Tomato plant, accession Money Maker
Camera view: horizontal (90 deg, fisheye); turntable rotation: 150 degrees
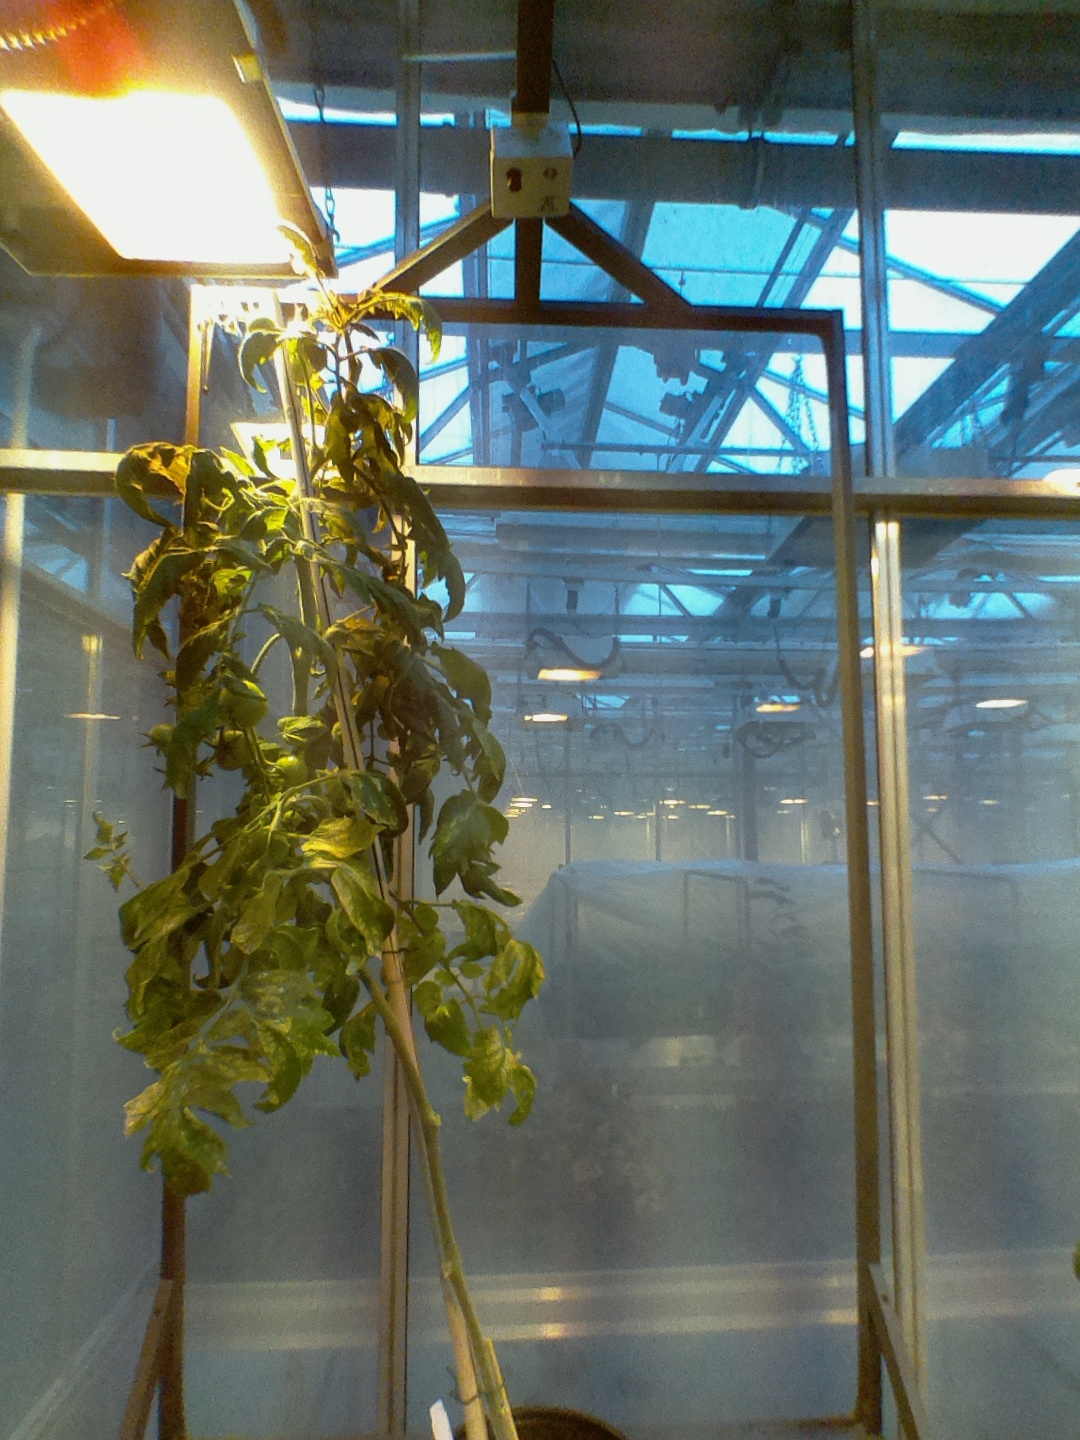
BBCH growth stage 73: 30%-40% of final fruit size